Eddie Kingston

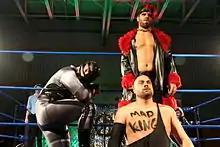

Moore initially trained alongside BlackJack Marciano and Jigsaw under Kevin Knight at the Independent Wrestling Federation in Woodland Park, New Jersey (formerly West Paterson). After Moore was kicked out of the school, he became part of the second class of students to train at the Chikara Wrestle Factory, where he was taught by Mike Quackenbush and Chris Hero.